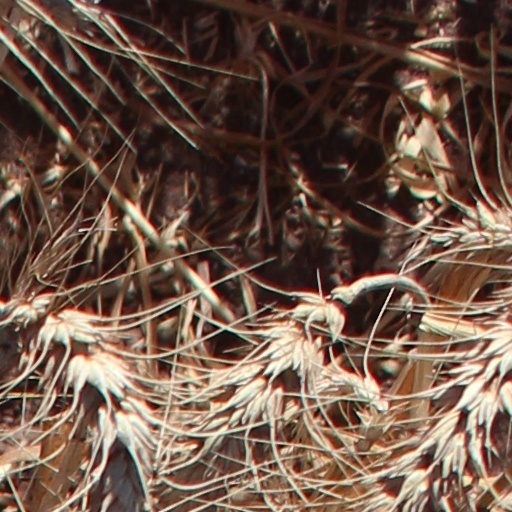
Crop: wheat